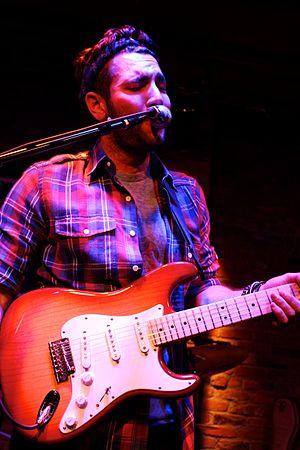
Ron Pope est un musicien, chanteur, compositeur, guitariste de New York.